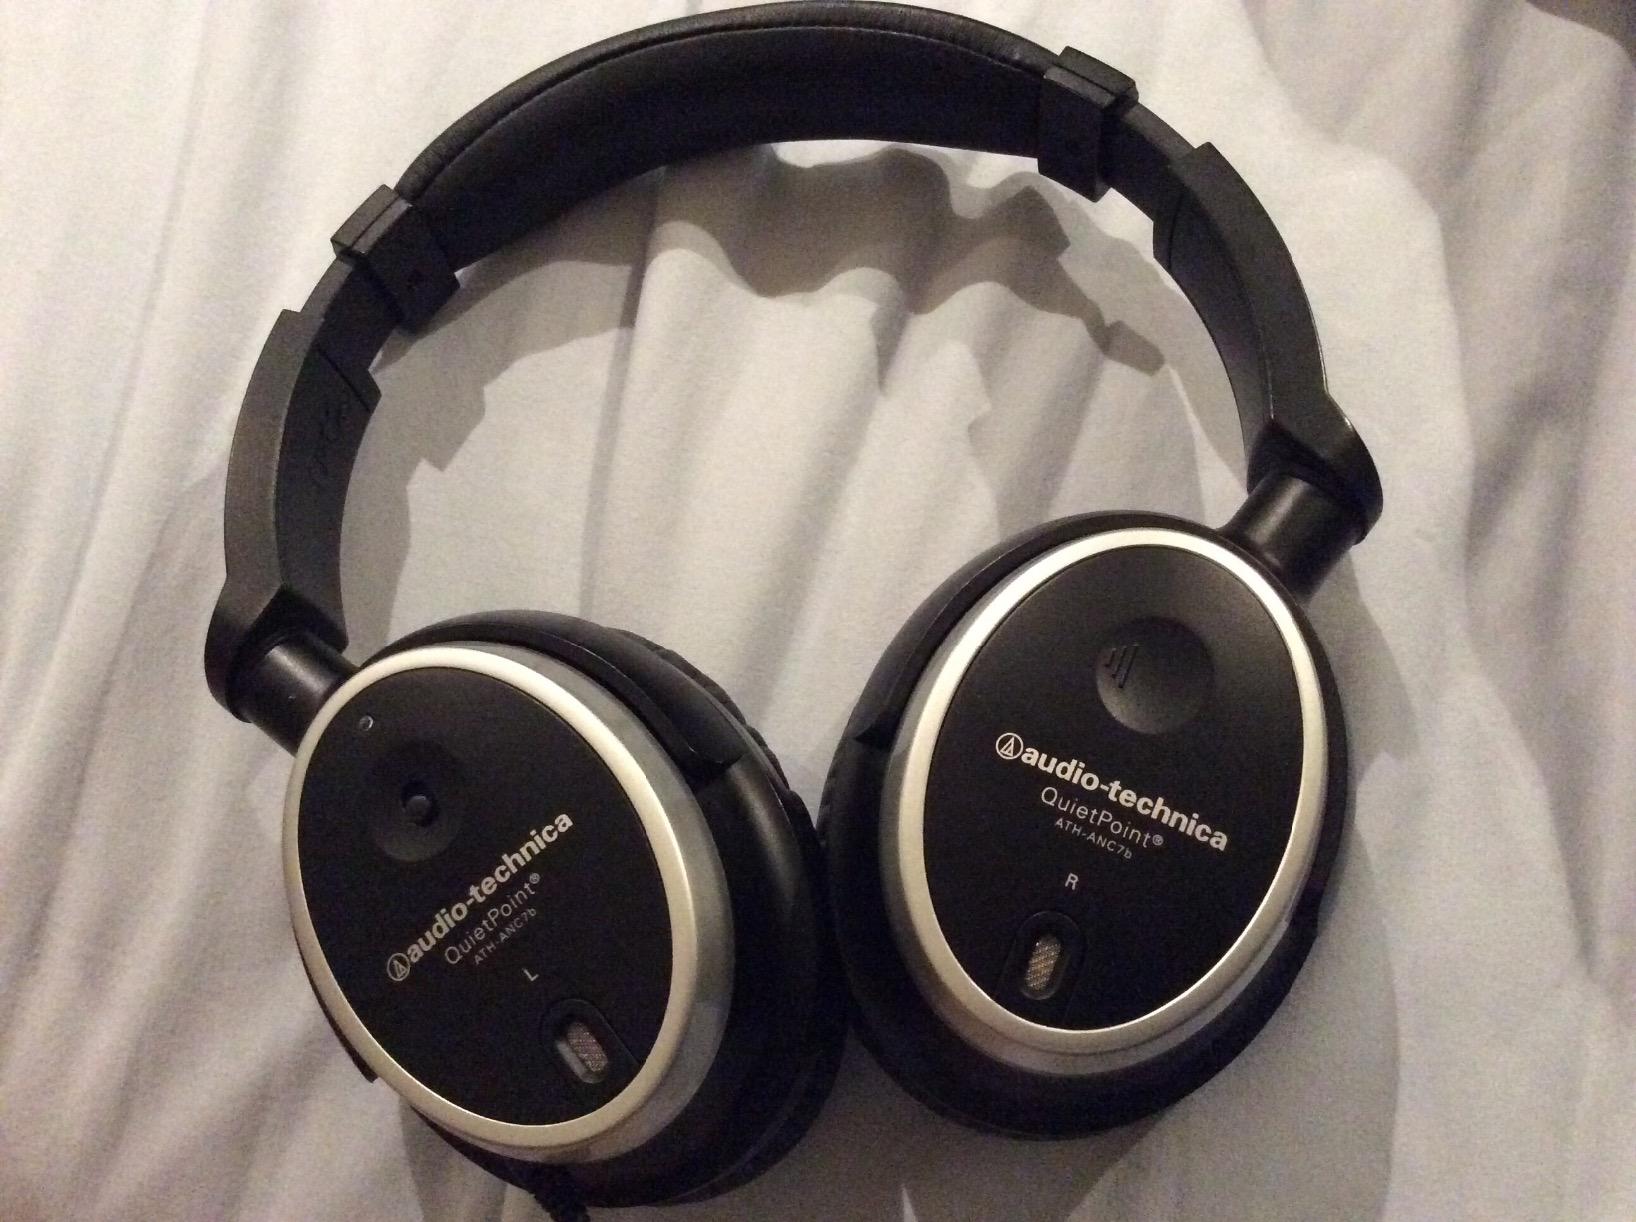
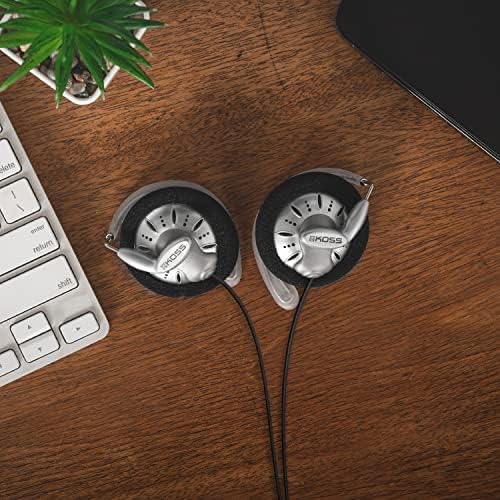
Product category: headphones
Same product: no